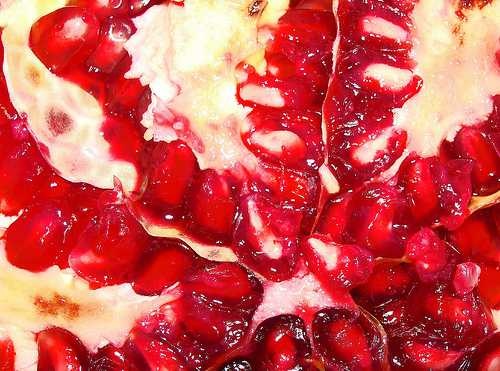
Label: Pomegranate